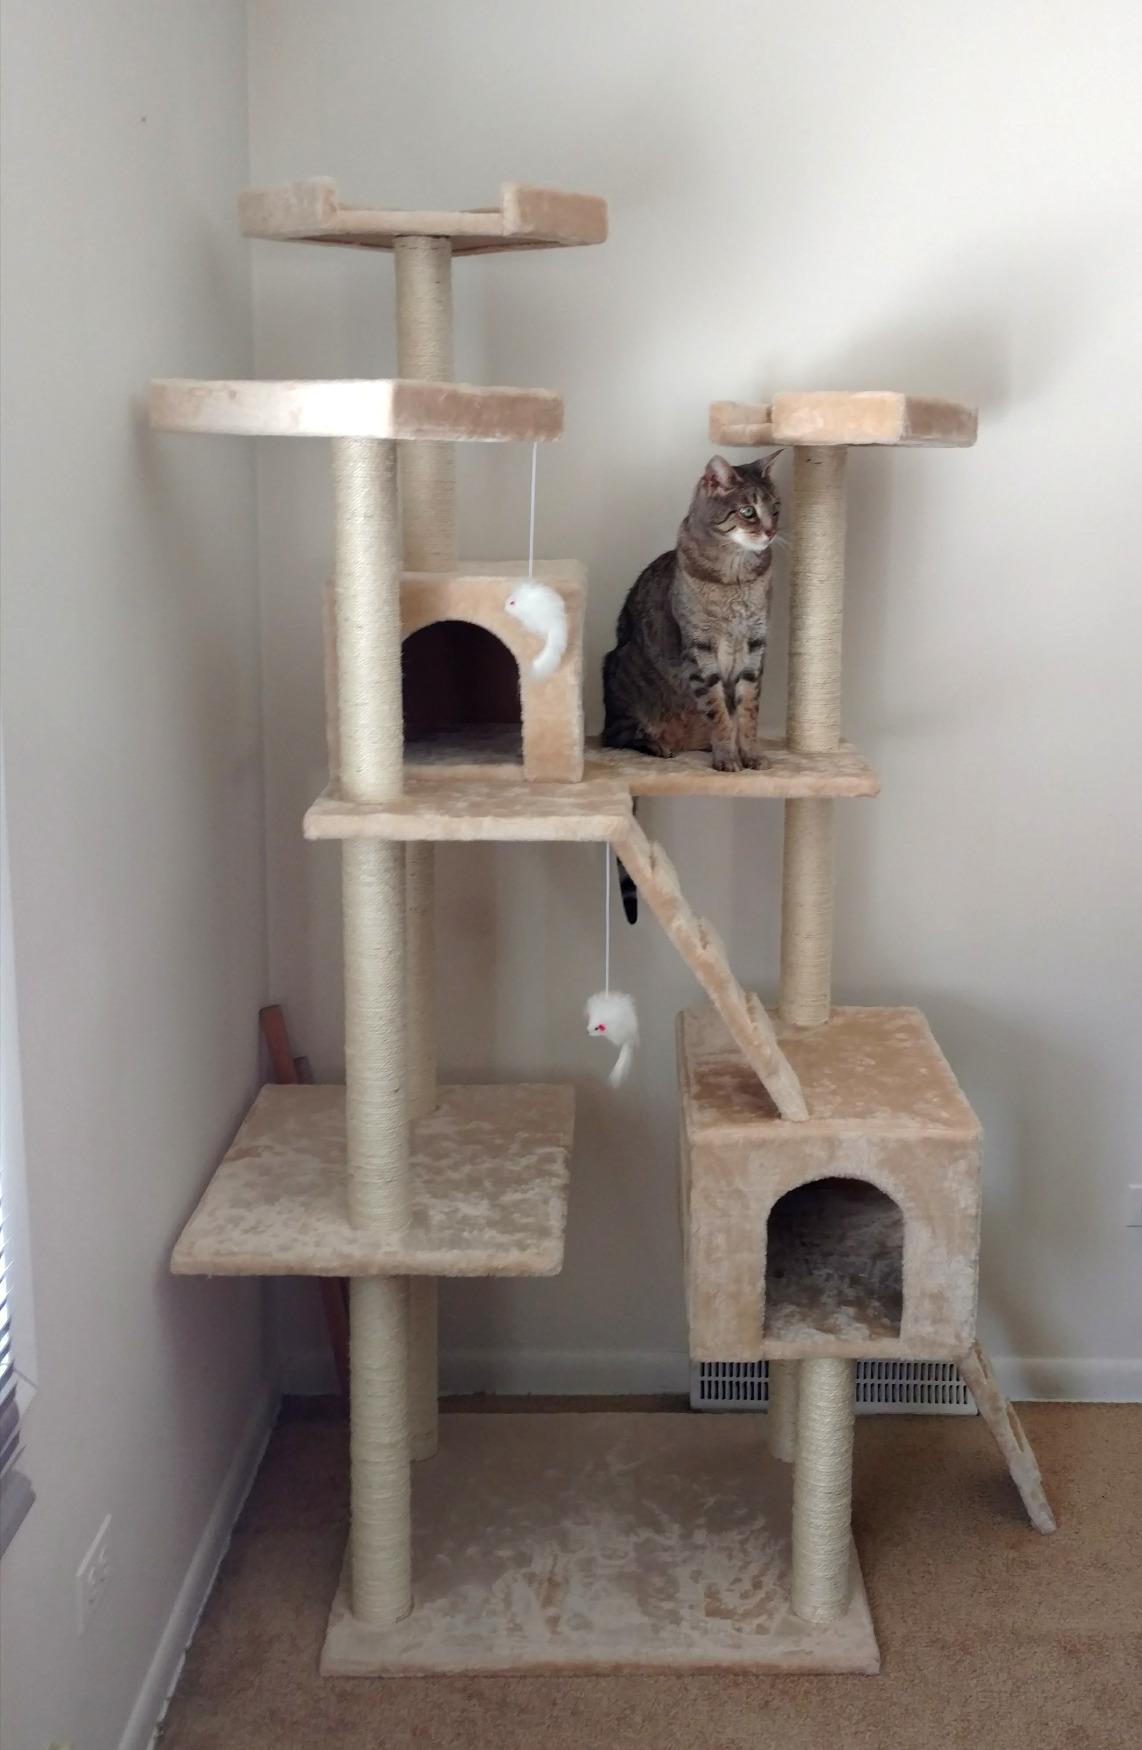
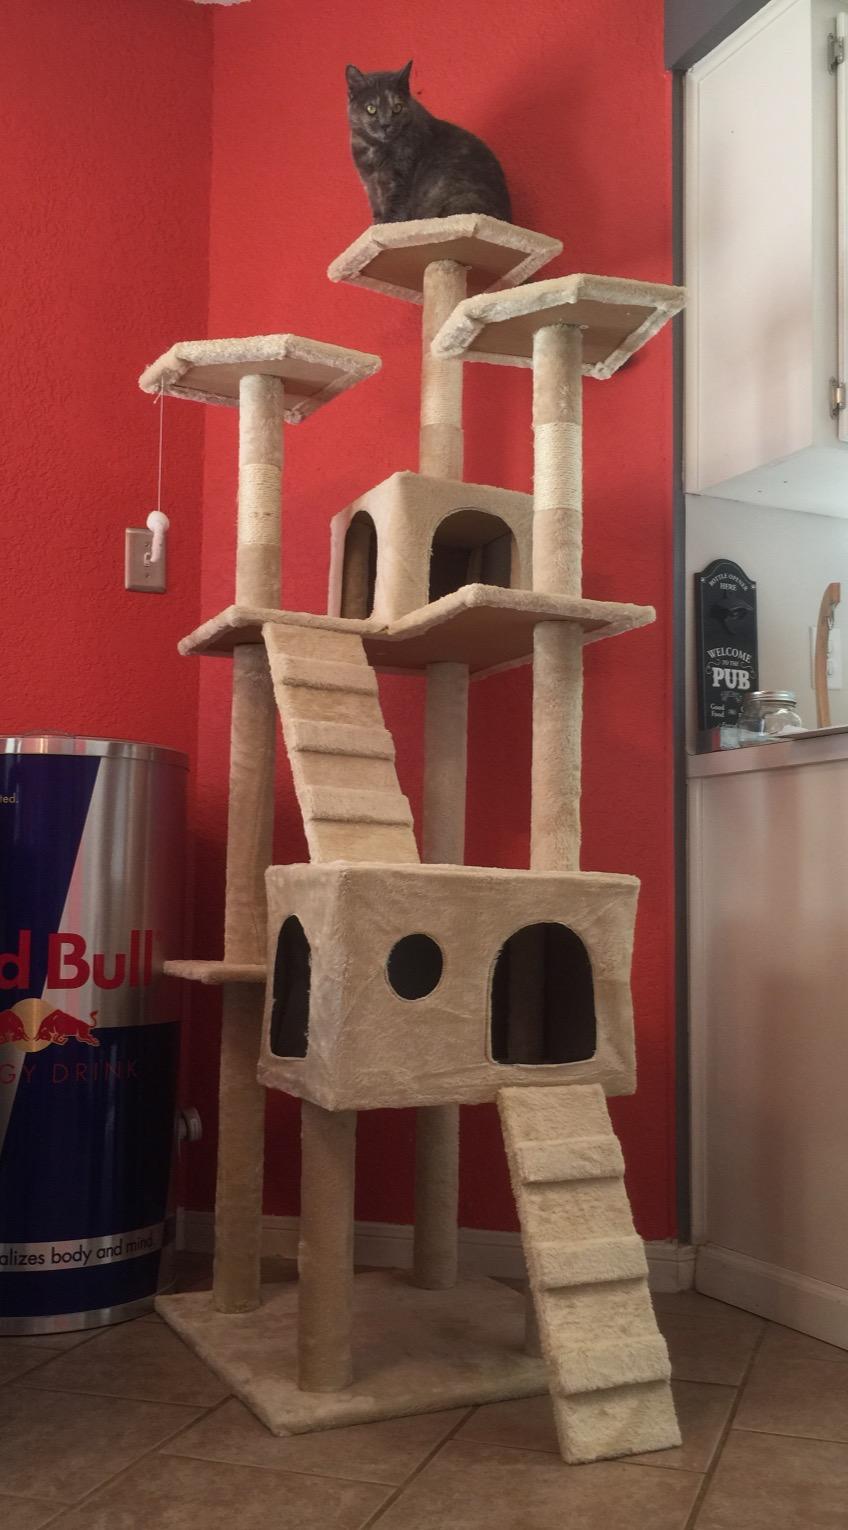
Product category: items_cat tree
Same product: yes